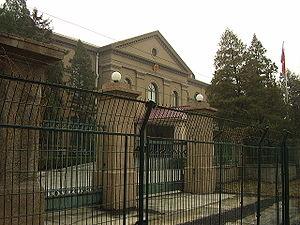
Voici les représentations diplomatiques du Viêt Nam à l'étranger, hormis les consulats honoraires: